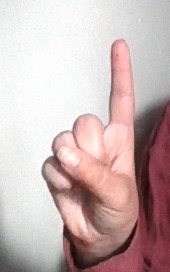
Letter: bb